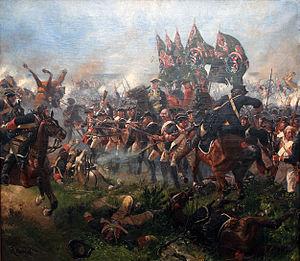
Infanterie de Hesse-Kassel dans la bataille de Krefeld (Guerre de sept ans)Русский: Битва при Крефельде
La campagne de Hesse de 1760 est l'ensemble des opérations militaires et batailles menées et livrées sur le théâtre d'opération de Hesse-Cassel en l'an 1760 pendant la Guerre de Sept Ans.
1758 est une année commune commençant un lundi.